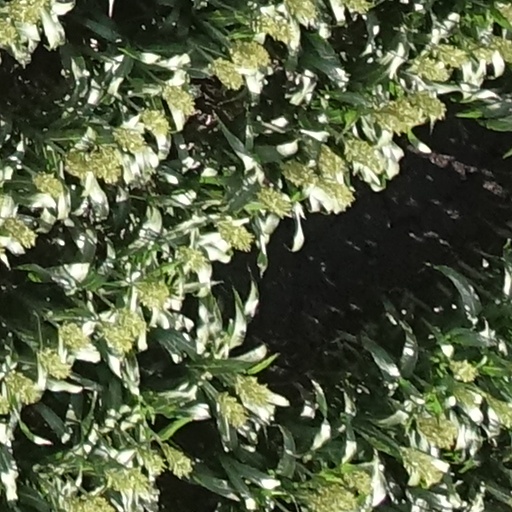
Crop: sorghum